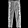
Label: Trouser